Prehistoric art in Scotland

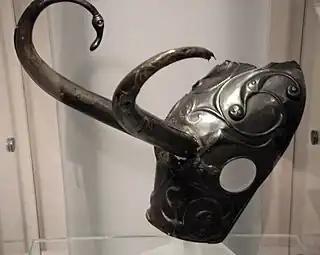
The Torrs Pony-cap and Horns, around 200 BCE, National Museum of Scotland, as displayed in 2011

Prehistoric art in Scotland is visual art created or found within the modern borders of Scotland, before the departure of the Romans from southern and central Britain in the early fifth century CE, which is usually seen as the beginning of the early historic or Medieval era. There is no clear definition of prehistoric art among scholars and objects that may involve creativity often lack a context that would allow them to be understood.